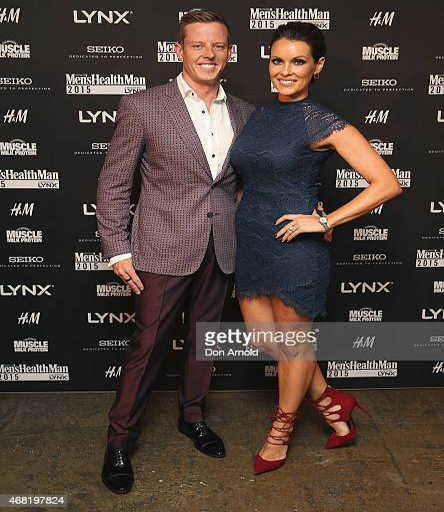
athlete and person arrive at event